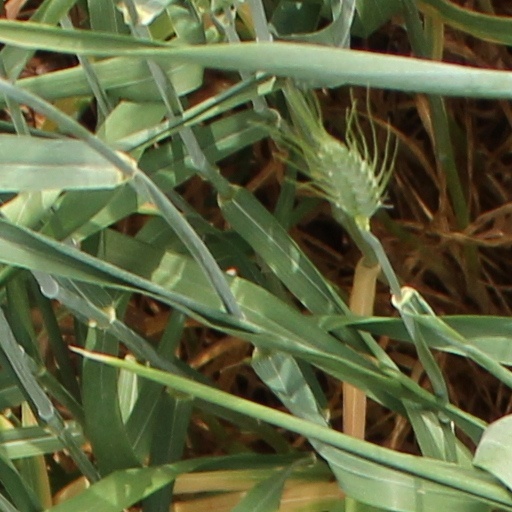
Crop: wheat